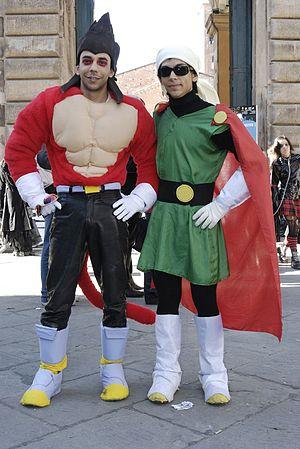
Son Gohan également Sangohan est un personnage de fiction créé par Akira Toriyama dans le manga Dragon Ball. Il apparaît pour la première fois dans le magazine Weekly Shōnen Jump le 24 octobre 1988.